Zenón Martínez García

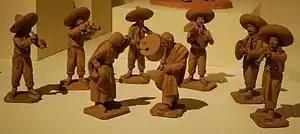
Figurines "Bodas de Oro" by Zenón Martinez Garcia on display at the Museo de Arte Popular in Mexico City

Zenón Martínez García (died 2010) was a Mexican potter from Tlaquepaque, Jalisco recognized for his figurines.